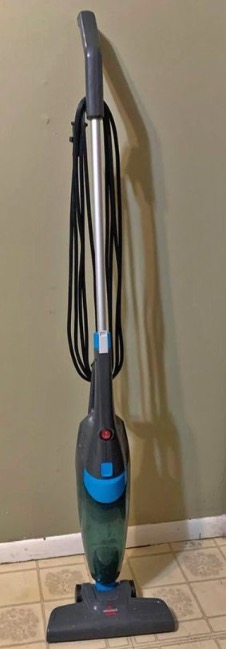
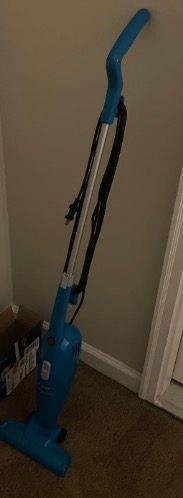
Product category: items_vacuum
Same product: no